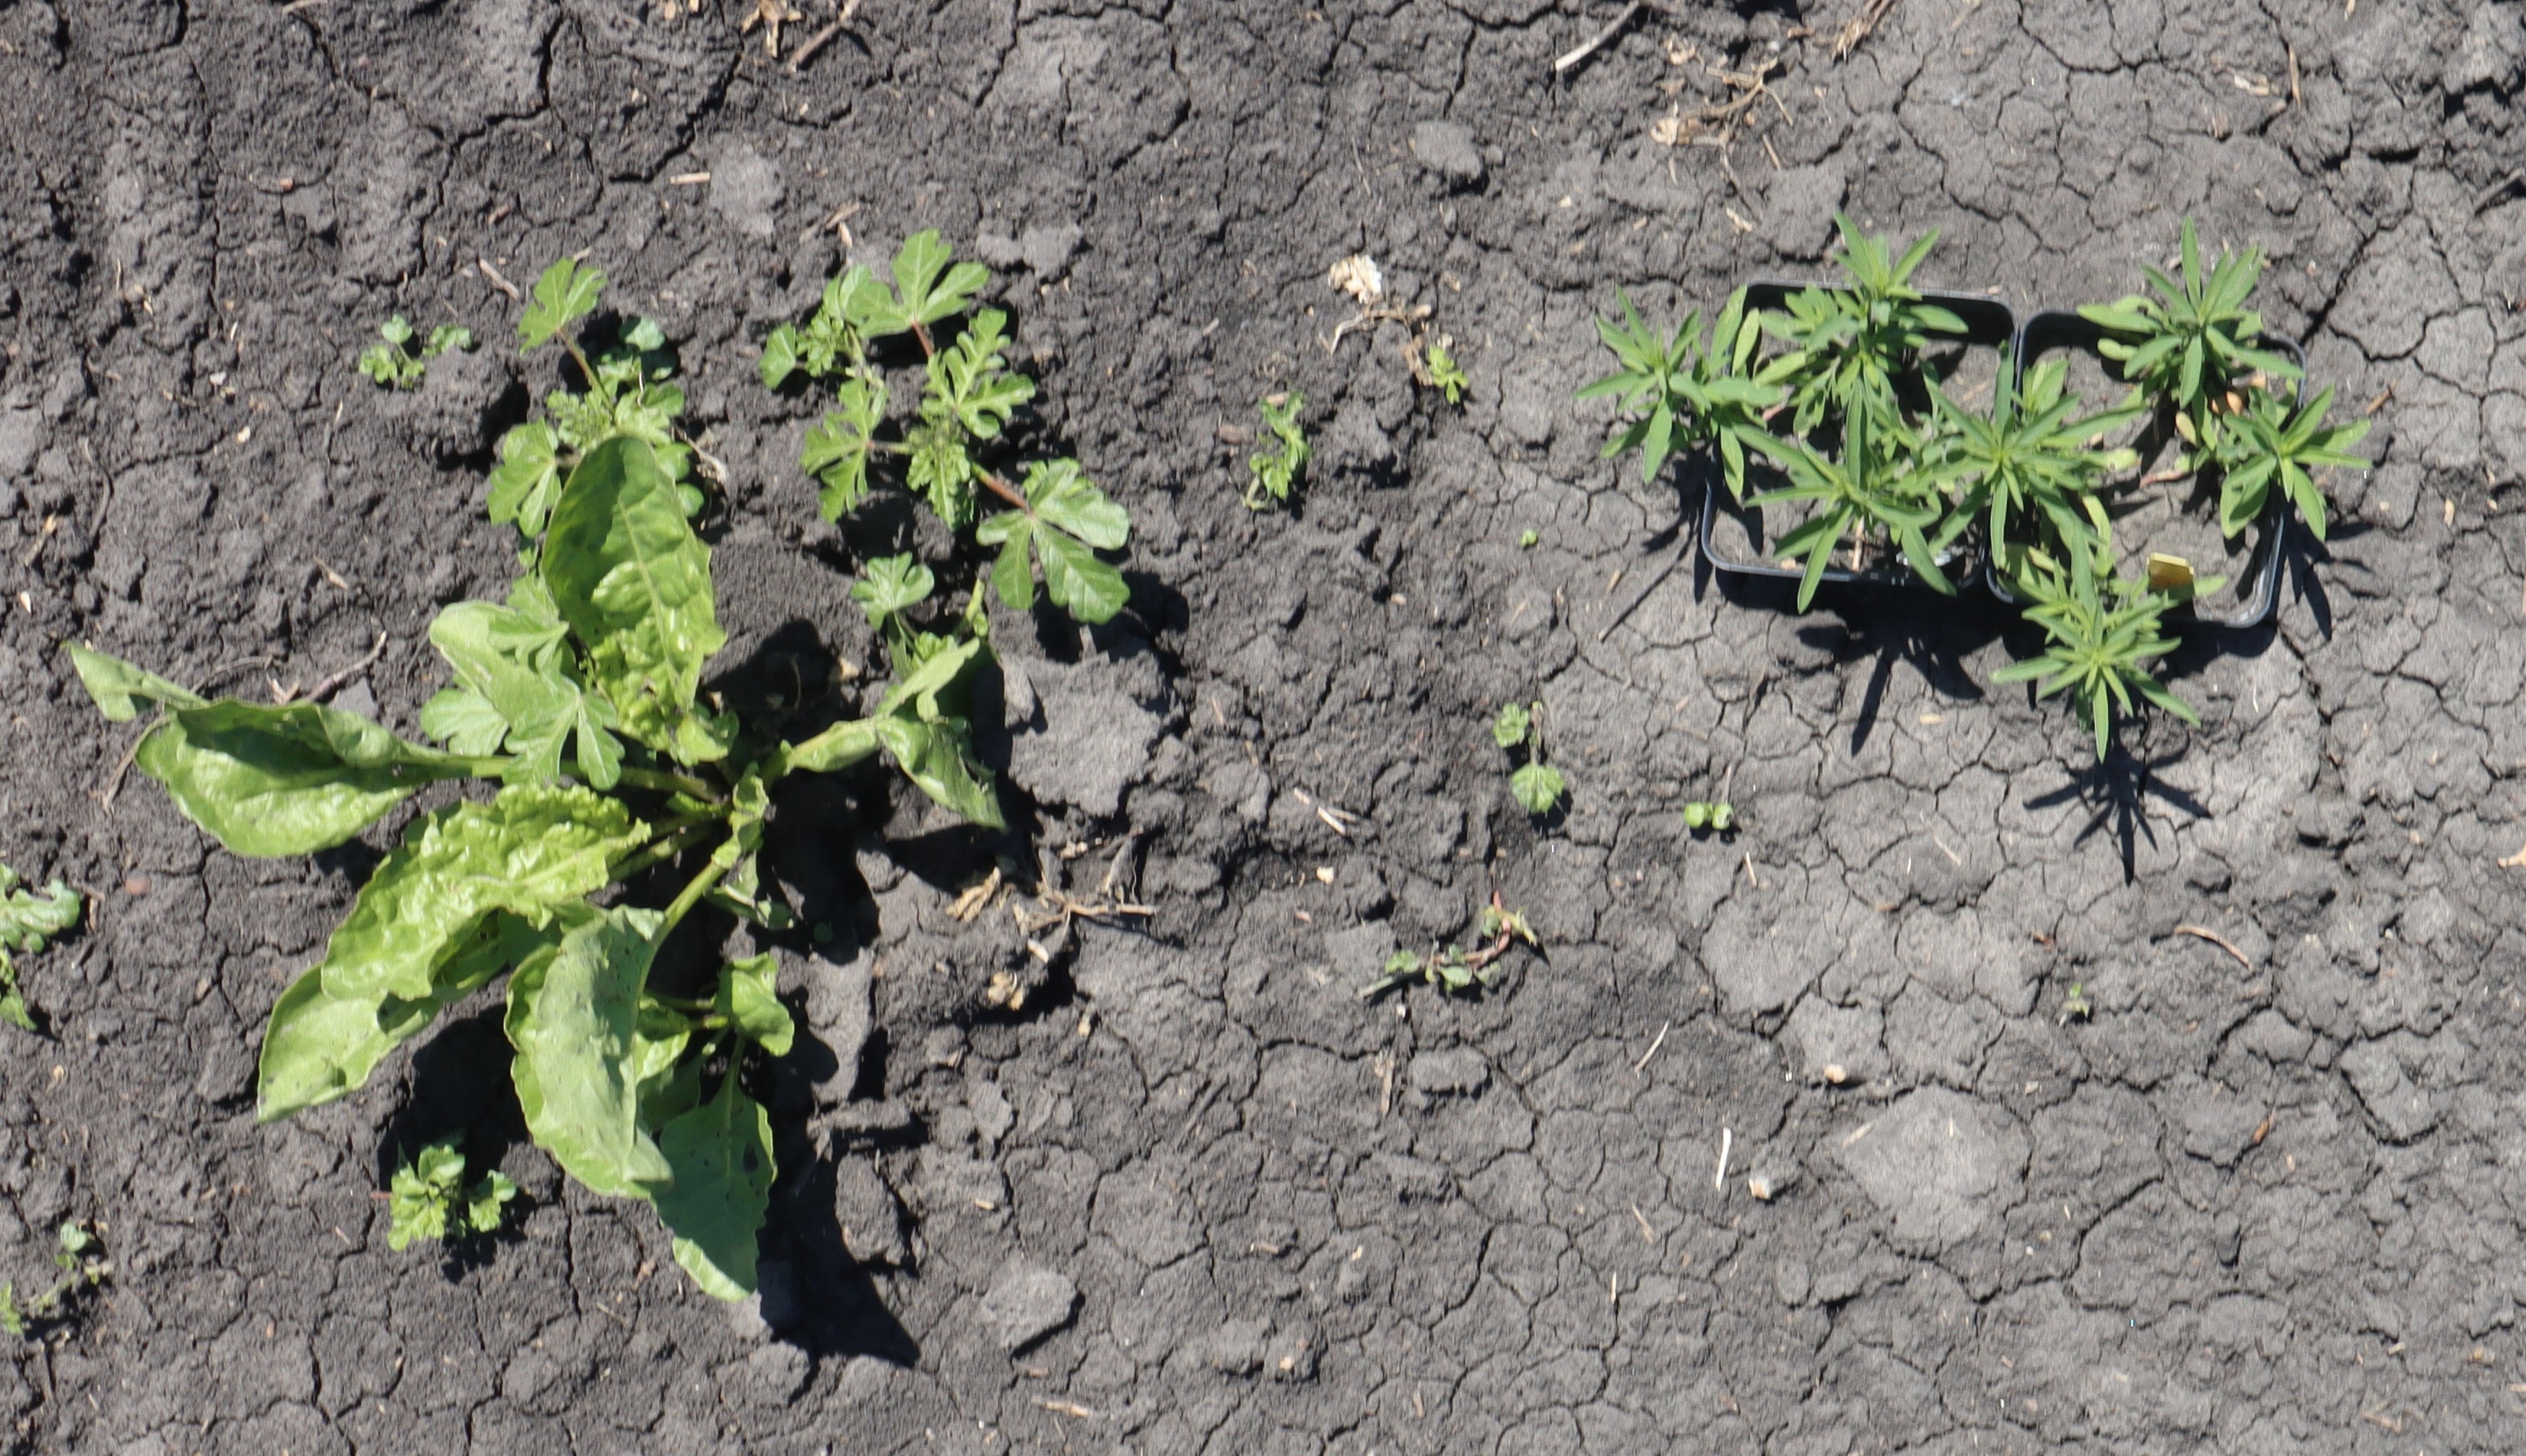
Crop: Sugar beet
Objects: Sugar beet, Kochia, Kochia, Kochia